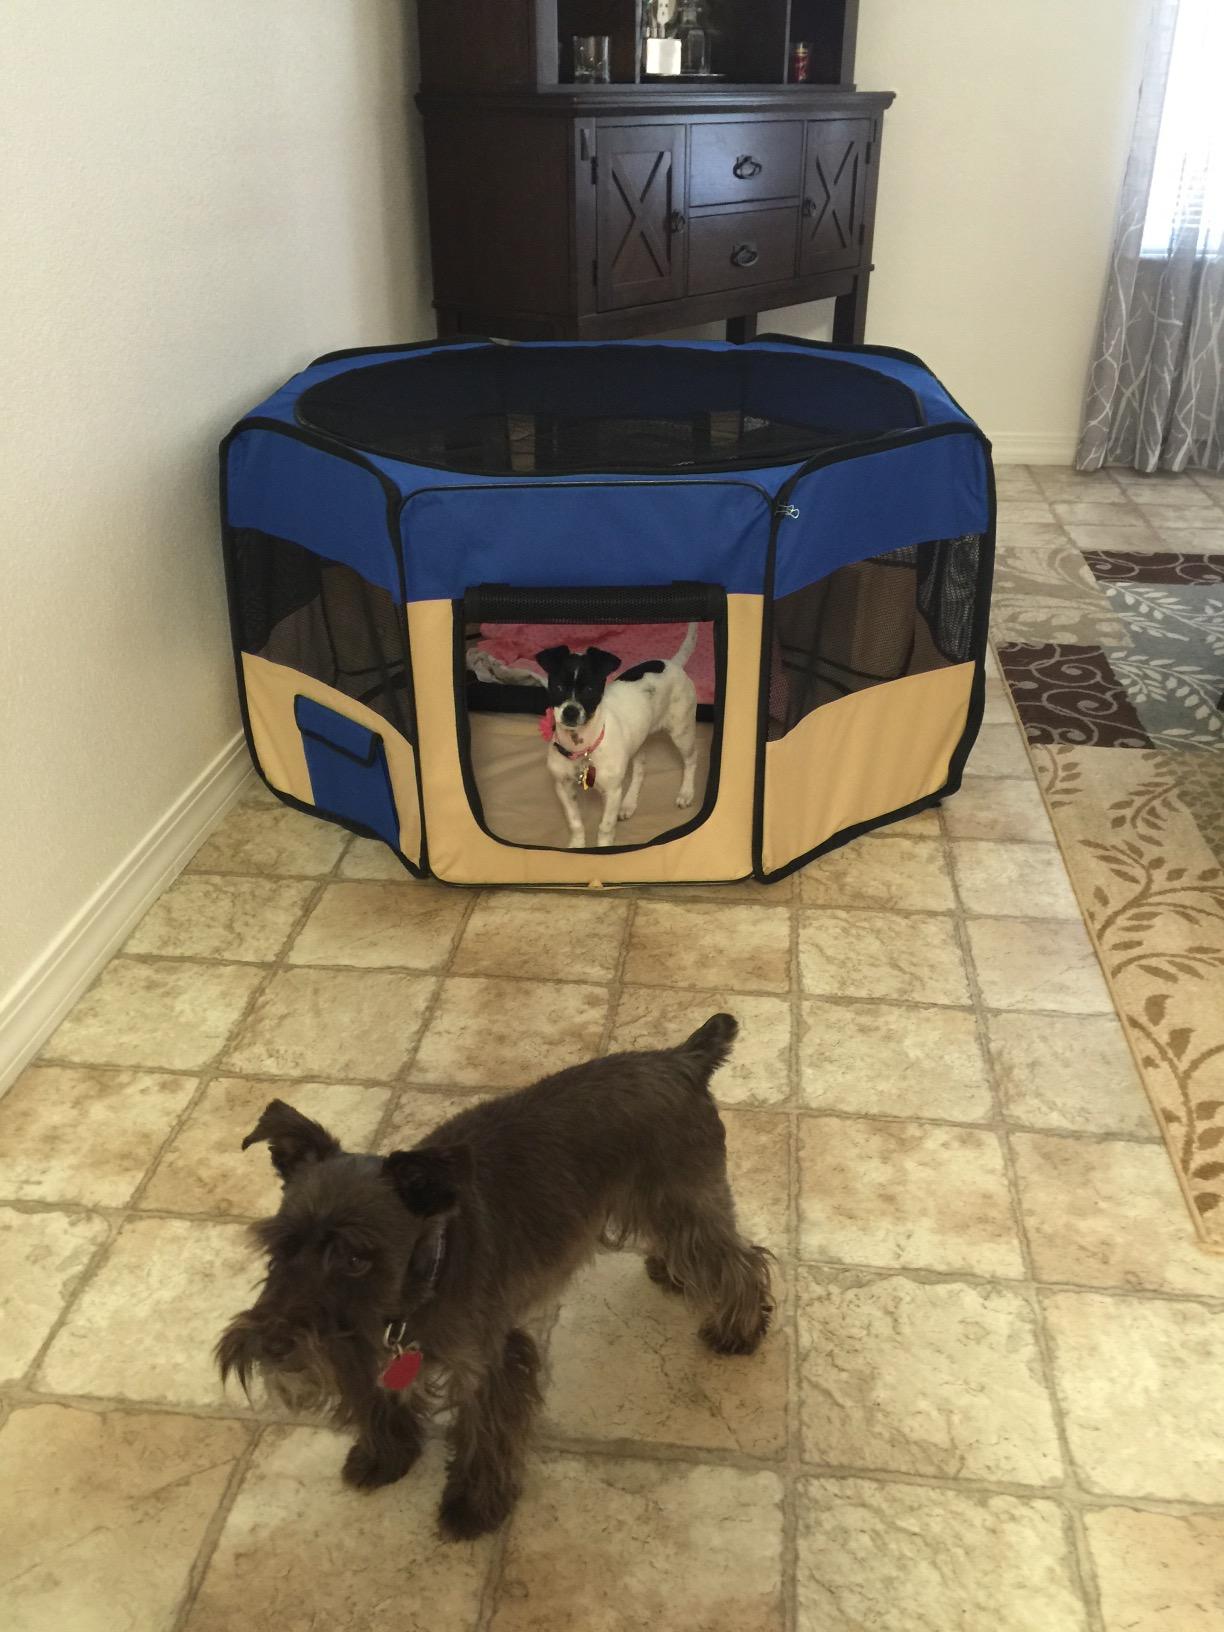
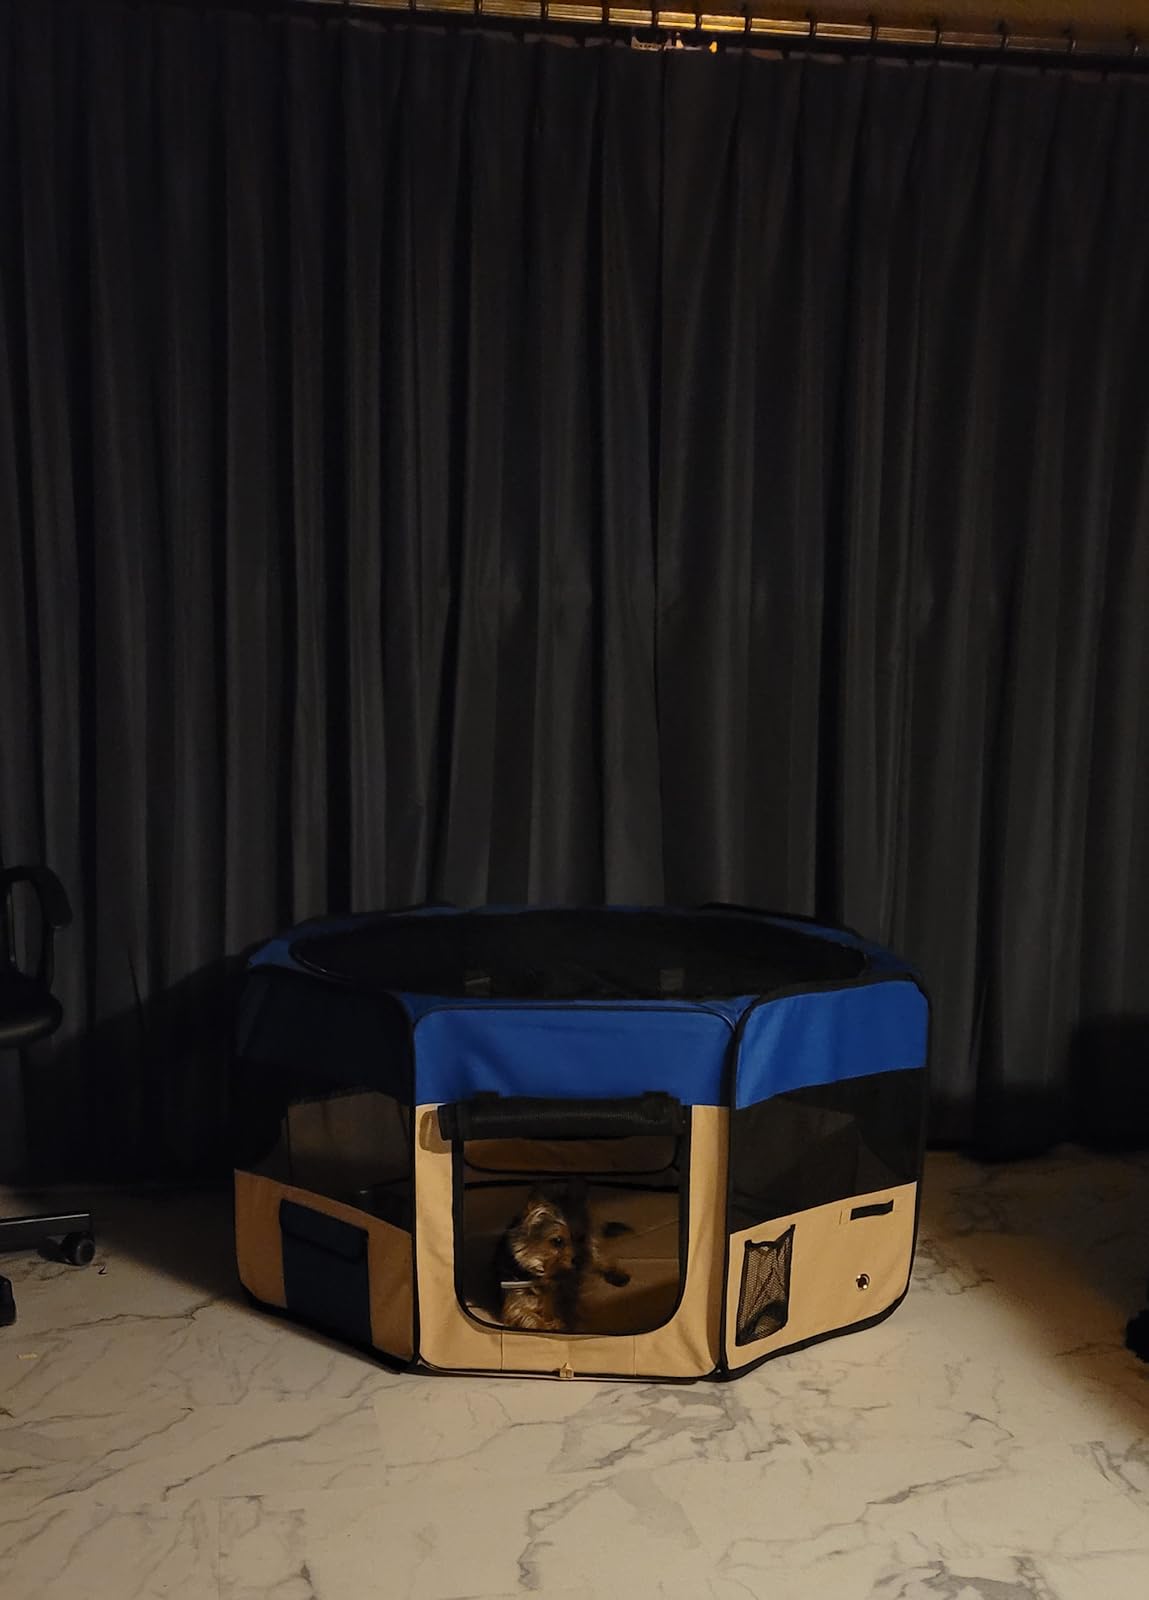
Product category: items_kennel
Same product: yes